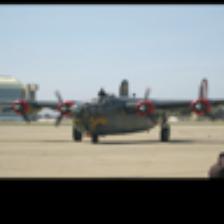
Label: NonHuman